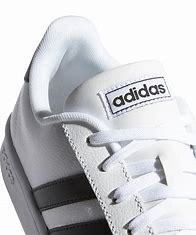
Brand: Adidas
Model: Grand Court